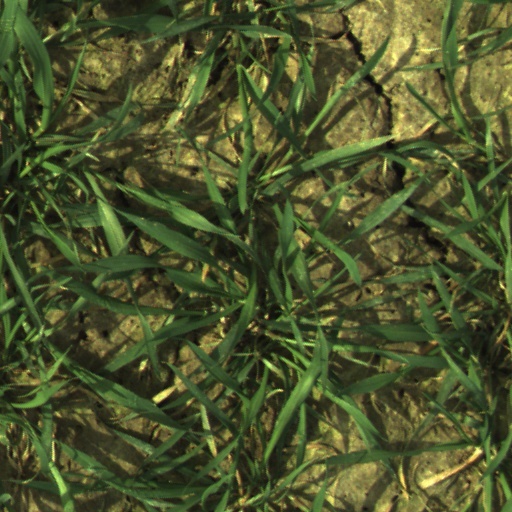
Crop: wheat